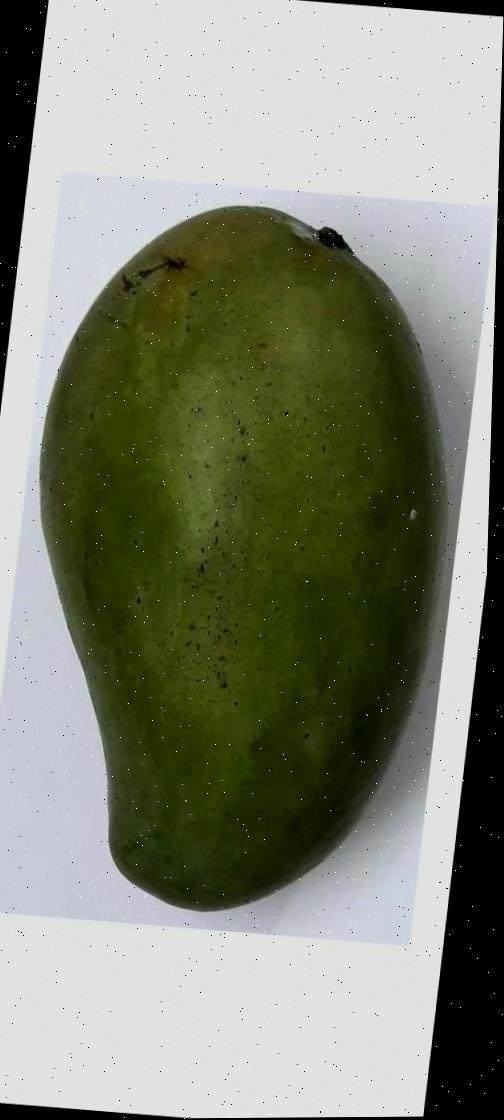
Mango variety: Amrapali